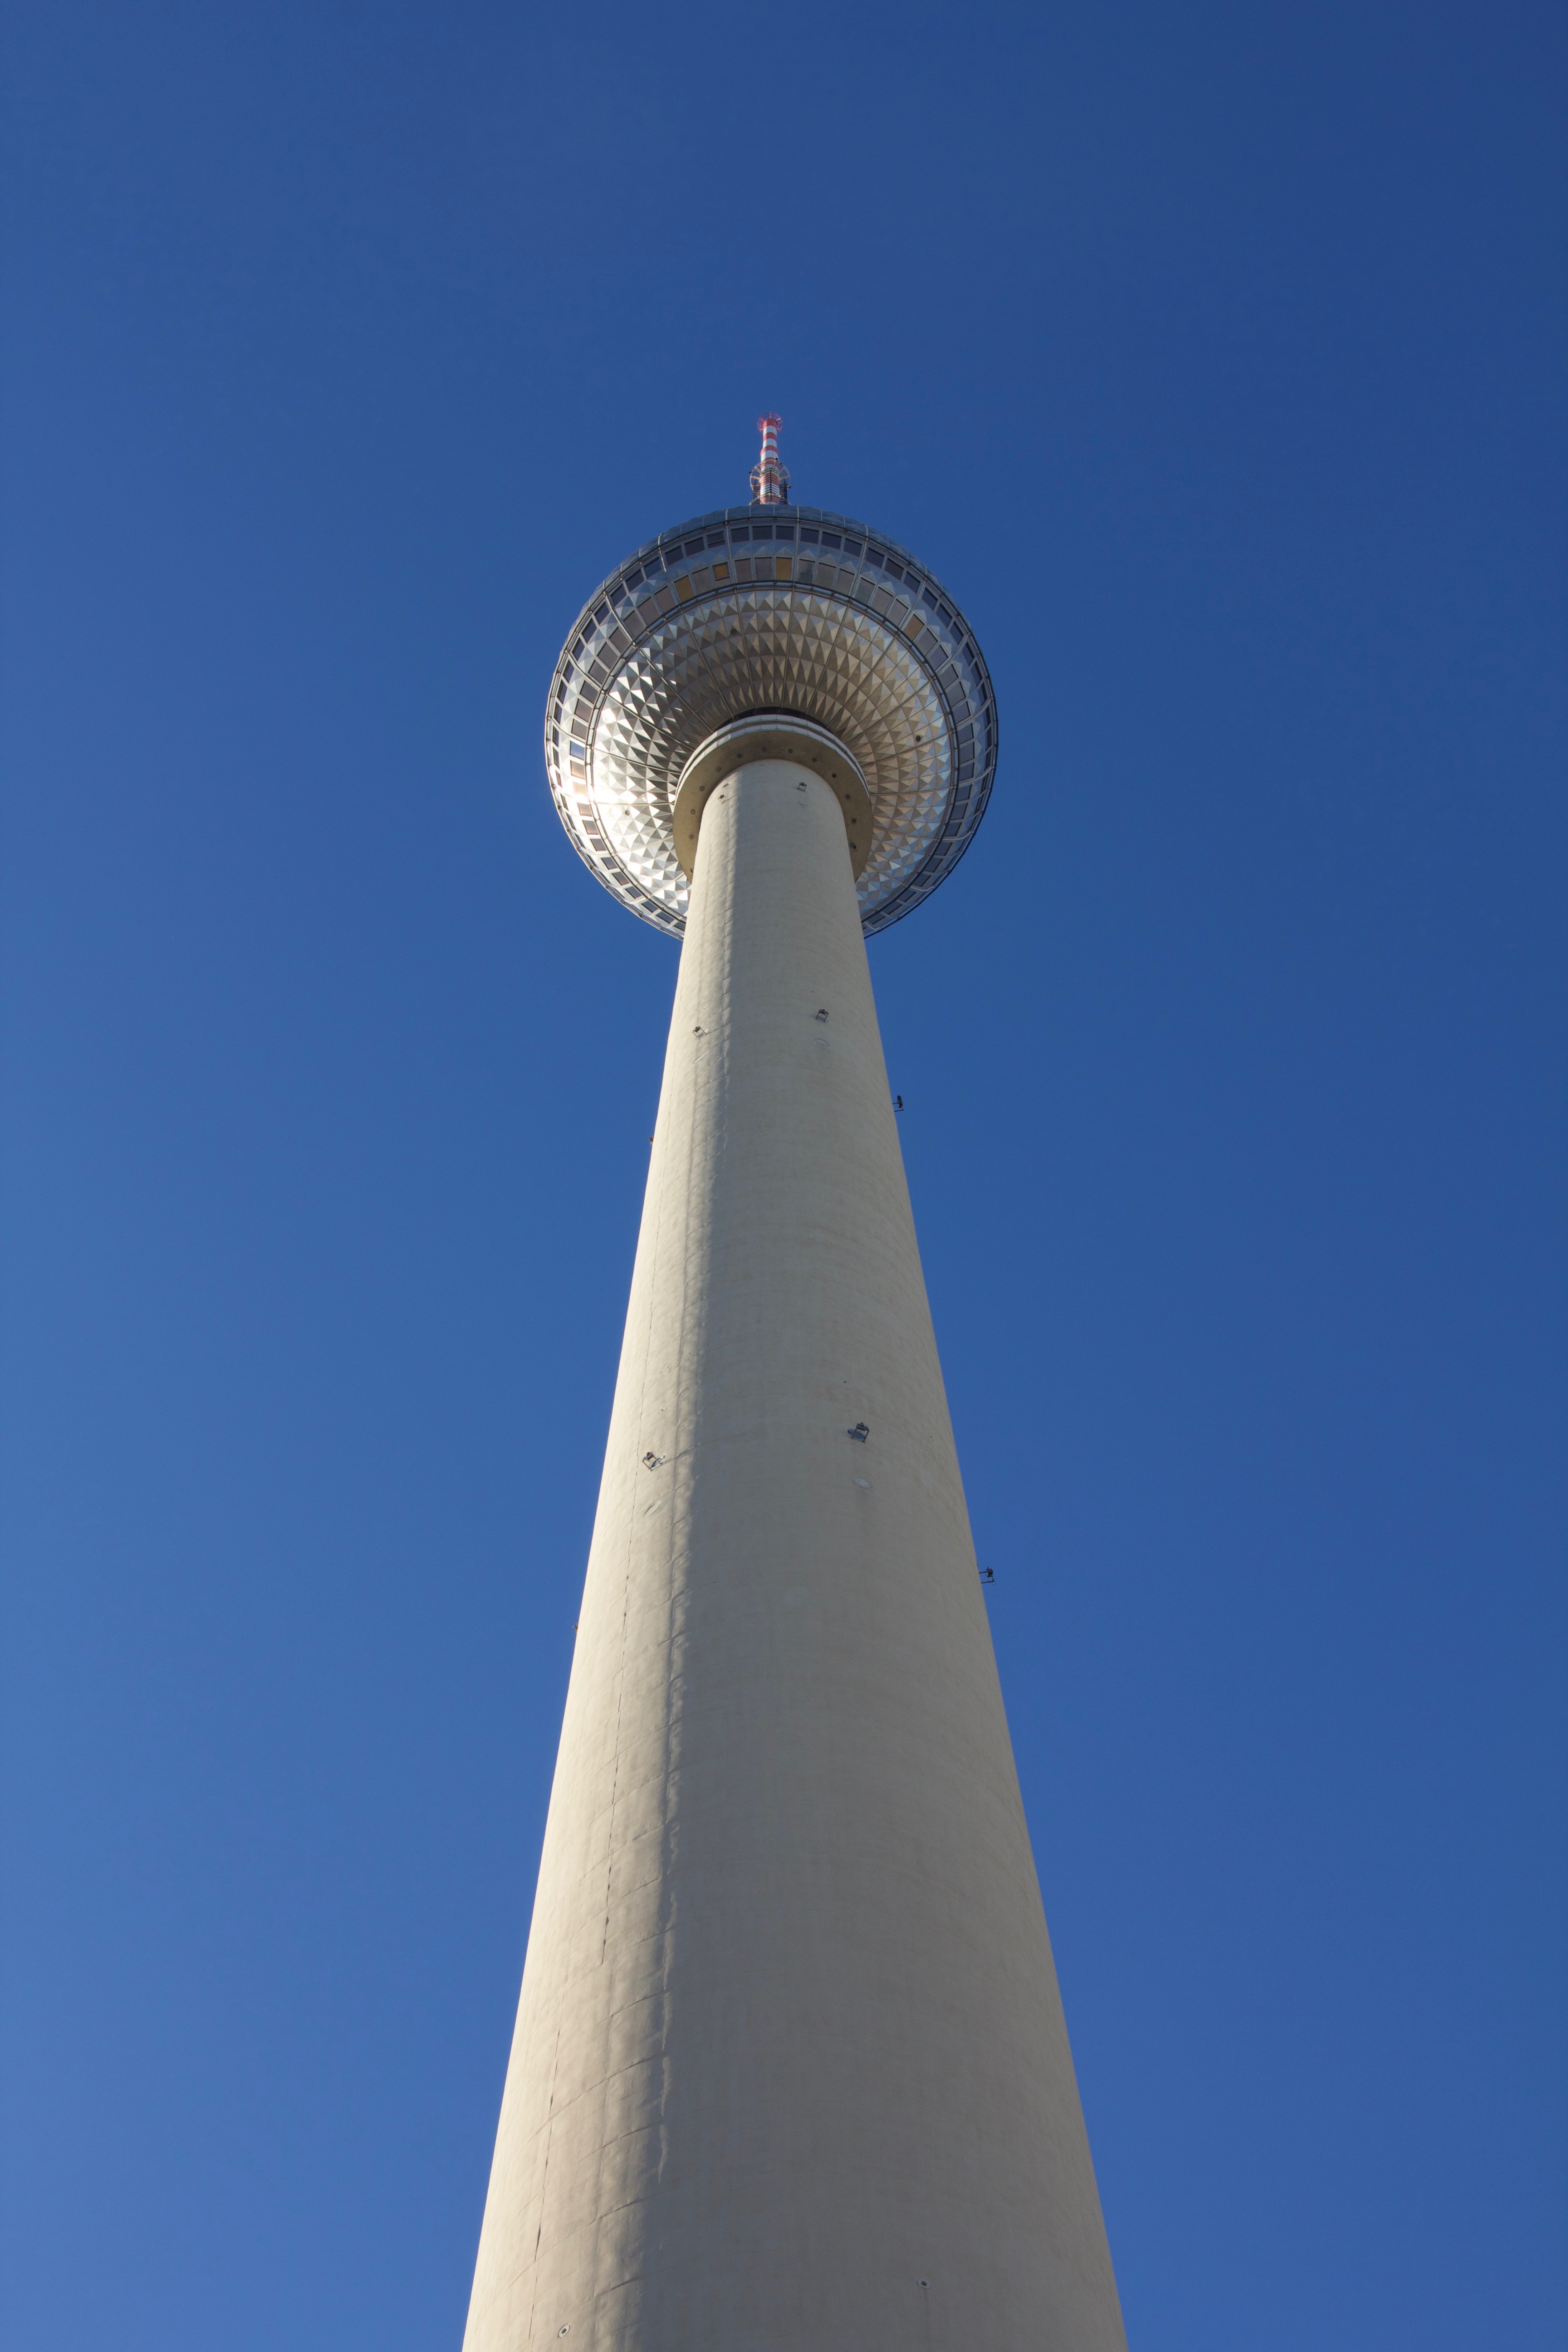
sky, tower, landmark, blue, architecture, observation tower, tree, control tower, national historic landmark